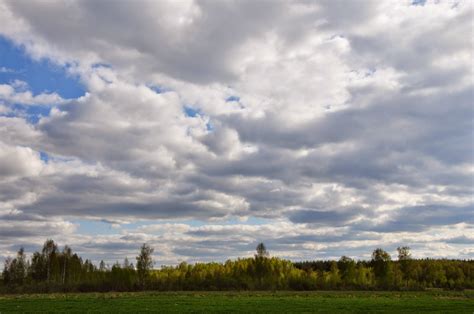
Weather: cloudy or overcast